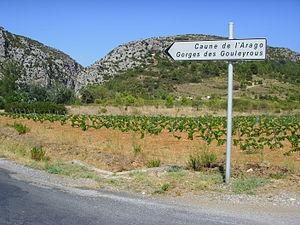
Caune de 'Arago, Tautavel: à gauche de panneau
Le Côtes Catalanes, ou côtes-catalanes, est un vin de pays qui, depuis le 1ᵉʳ septembre 2003, regroupe les anciens vin de pays catalan, vin de pays des coteaux de Fenouillèdes et vin de pays des vals d’Agly. Appelé vin de pays des côtes-catalanes jusqu'en 2009, c'est un vin français d'indication géographique protégée départementale qui a vocation à labelliser, après dégustation, les vins ne pouvant postuler à une appellation d'origine.